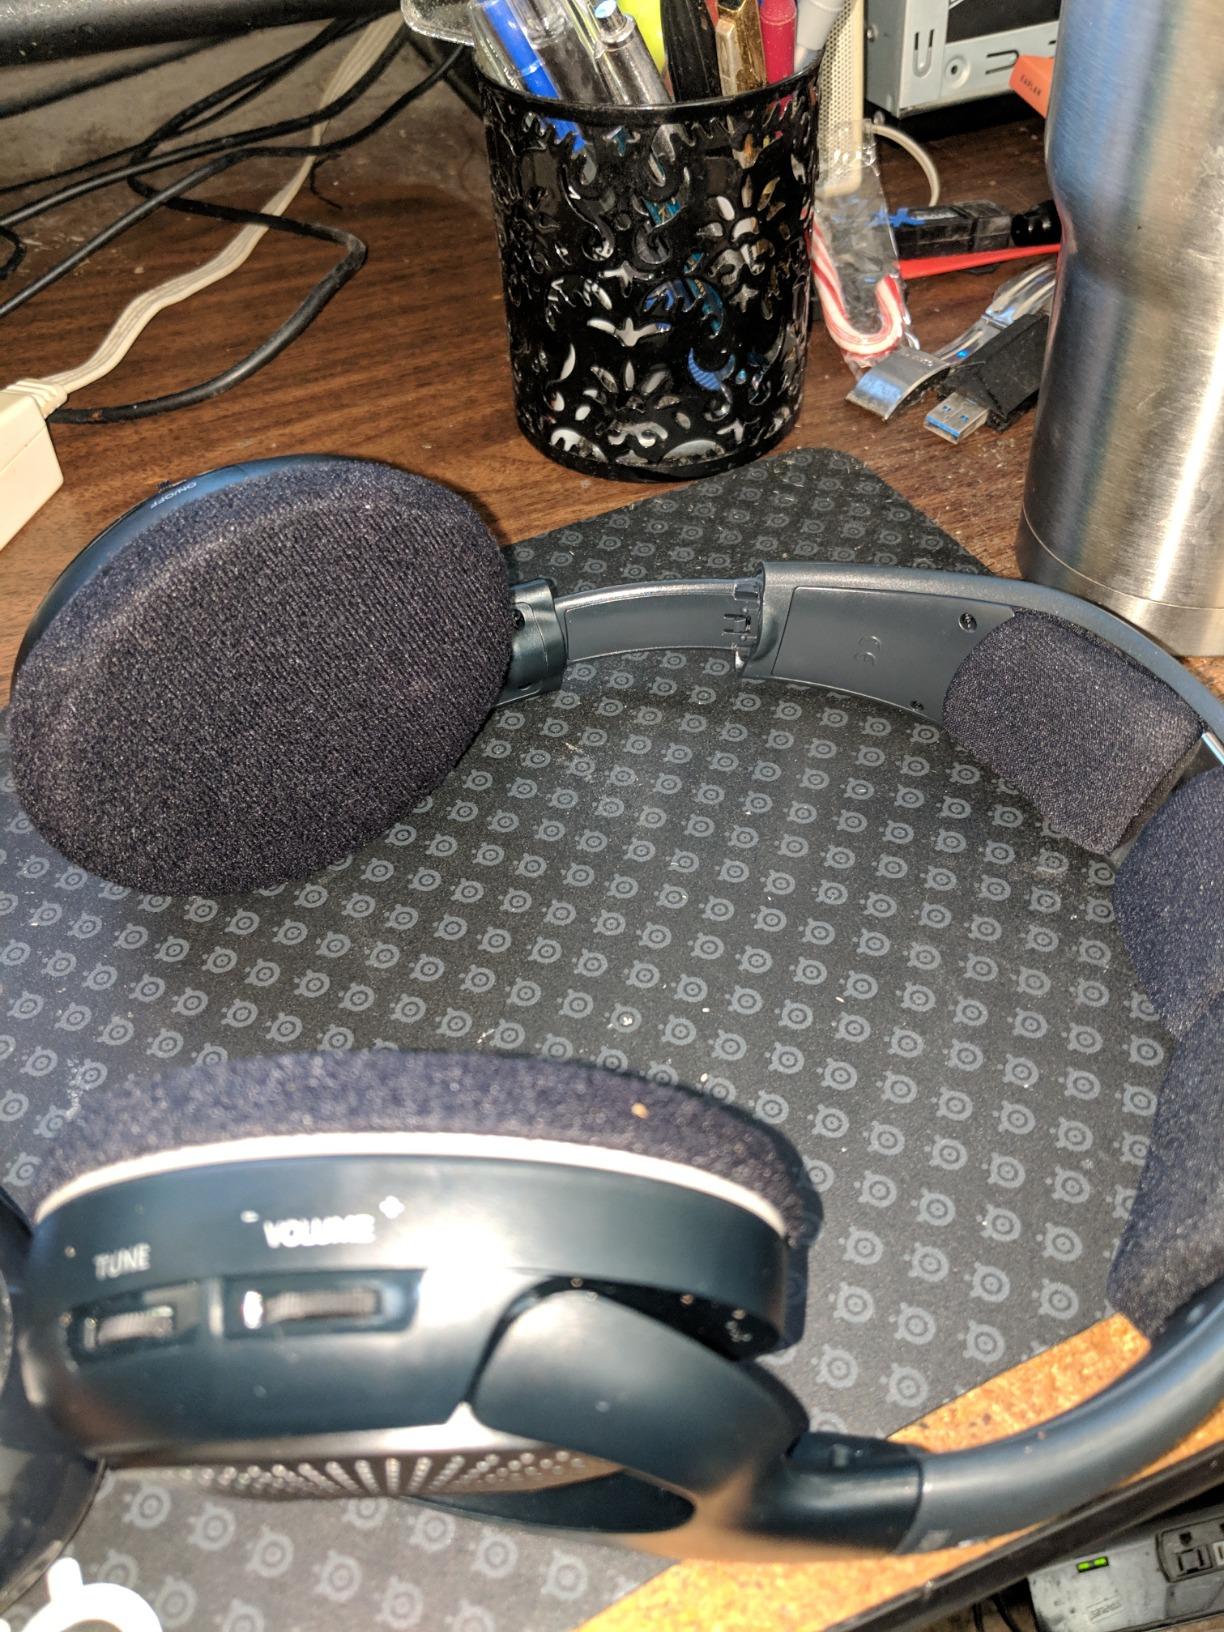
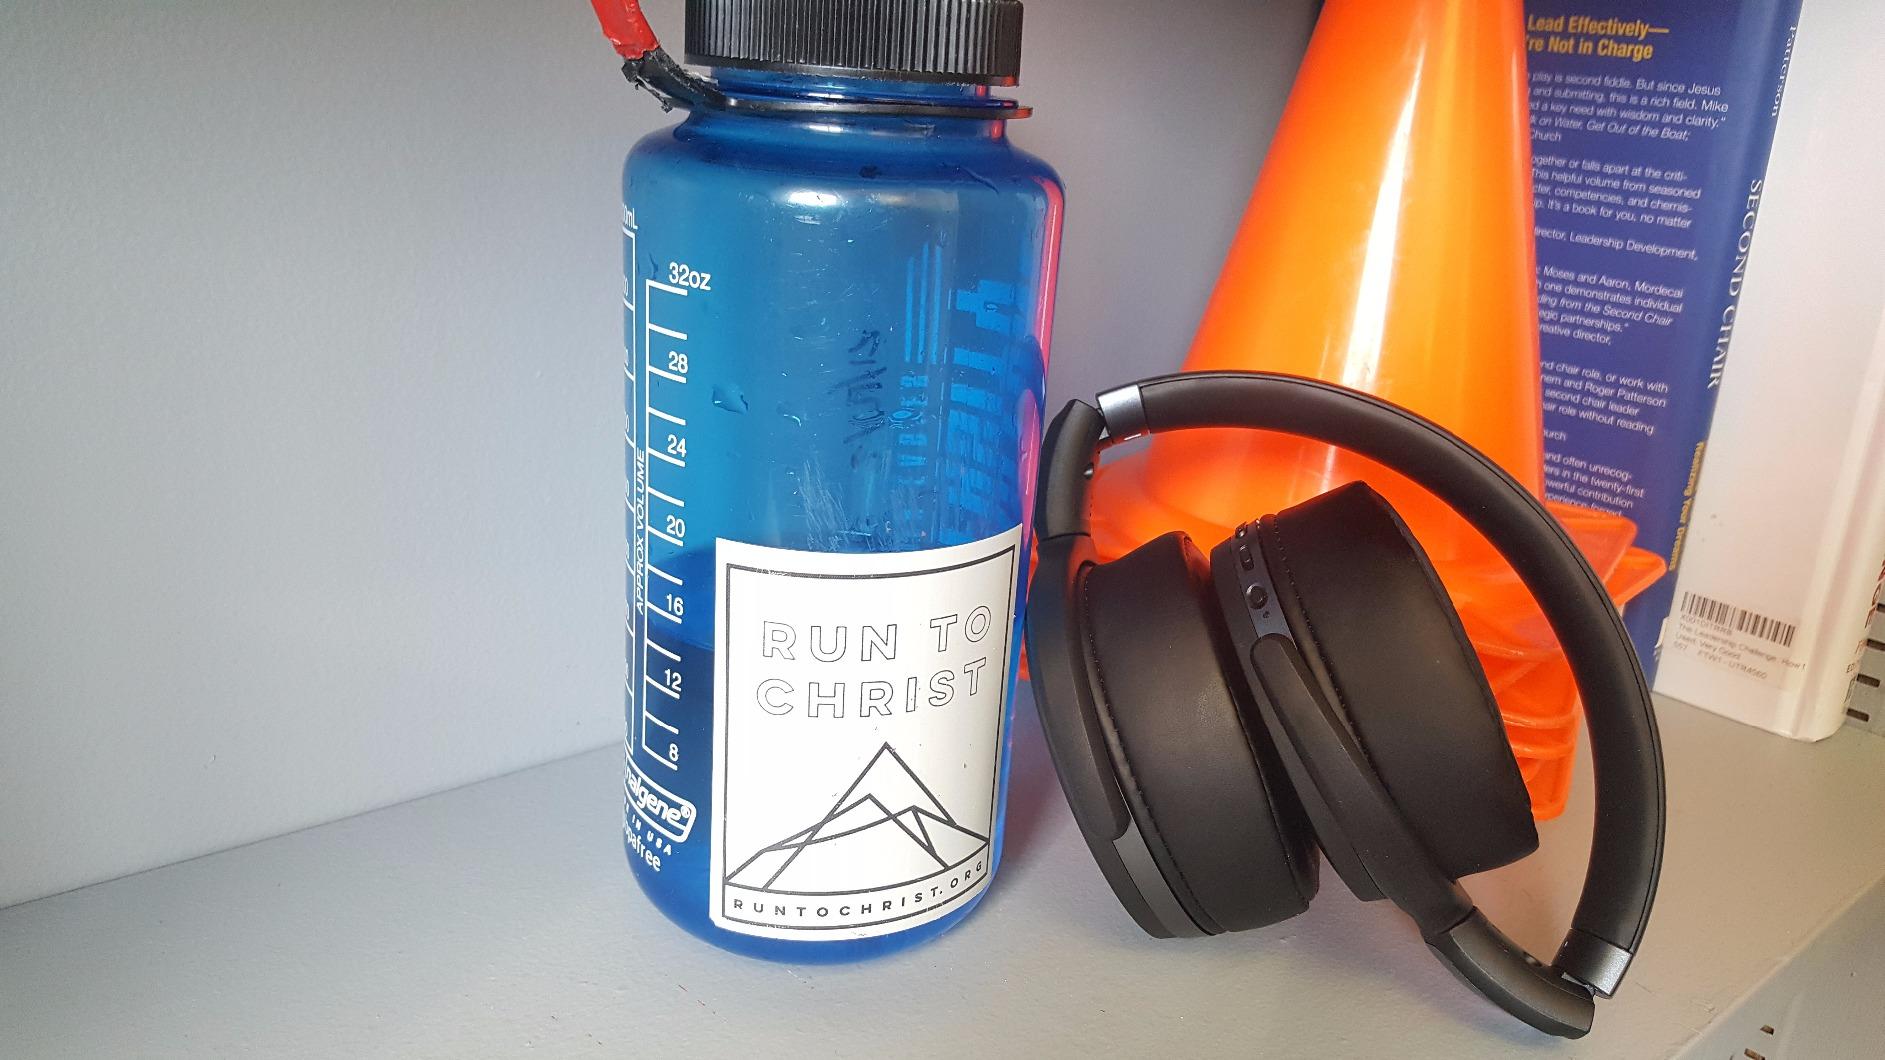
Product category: headphones
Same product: no